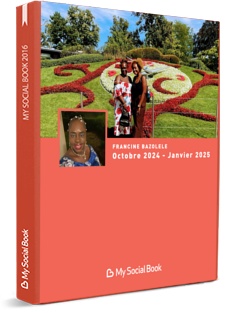
My Social Book
Brand: My Social Book
Category: Software > Computer Software > Multimedia & Design Software > Video Editing Software